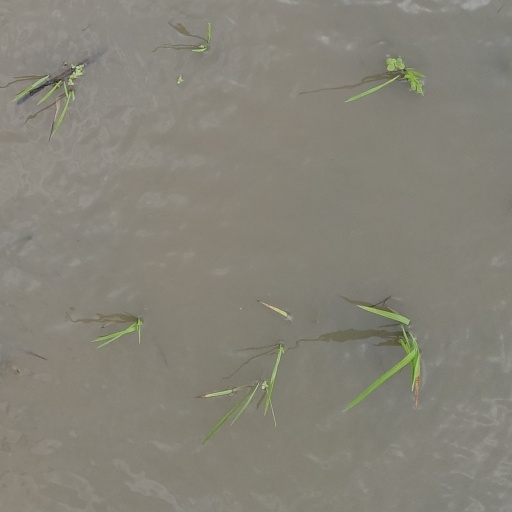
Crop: rice